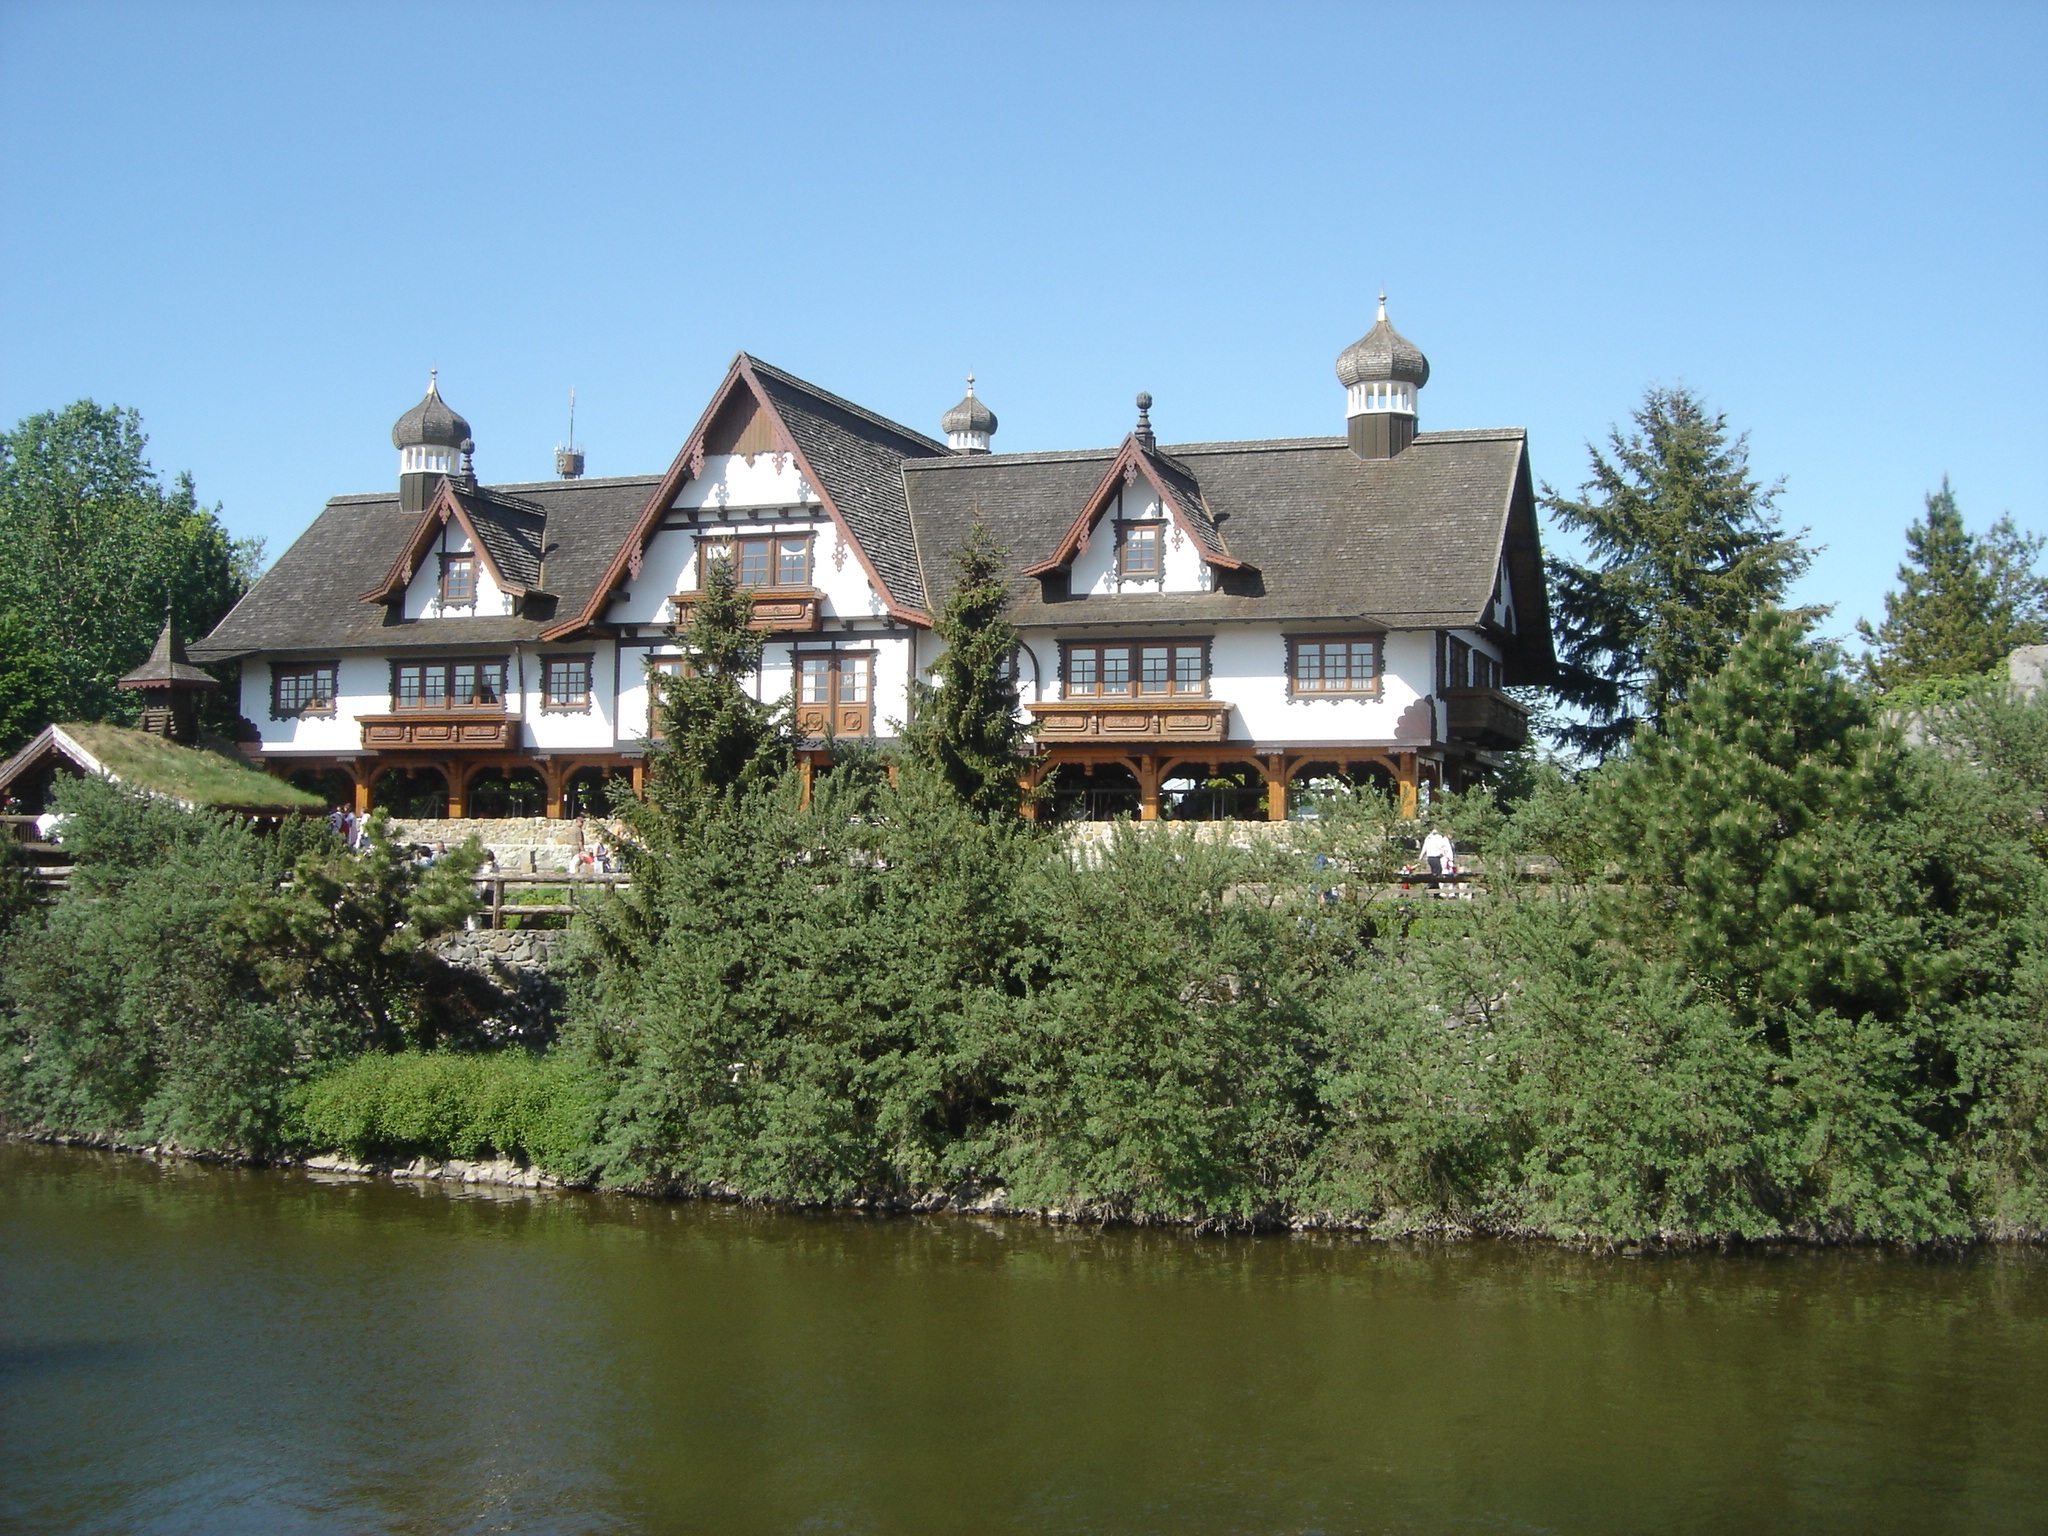
tree, water, sky, house, lake, building, chateau, home, river, pond, cottage, trees, hotel, estate, rural area